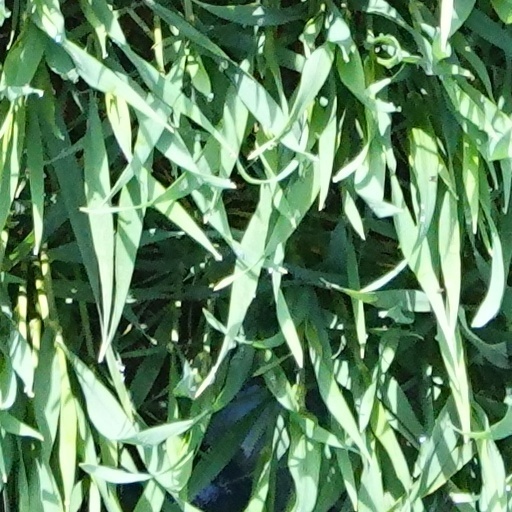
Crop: wheat